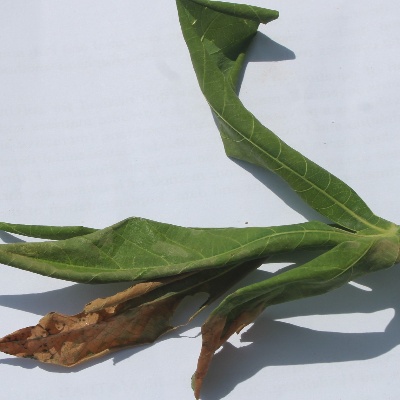
Crop: Cassava
Condition: bacterial blight